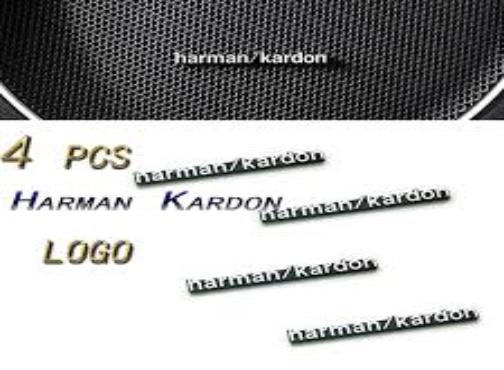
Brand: HARMAN KARDON
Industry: Electronic